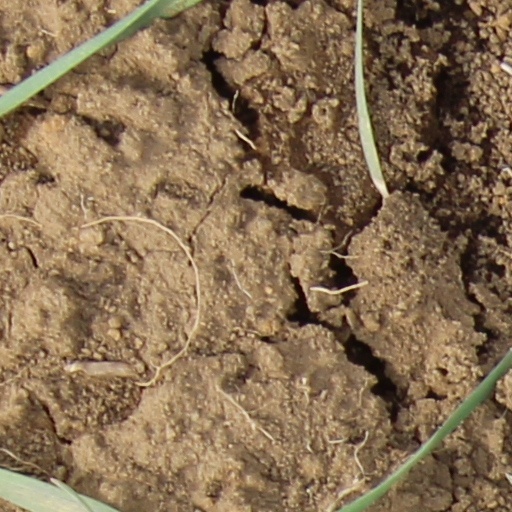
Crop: wheat